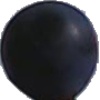
Label: blue_grape